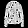
Label: Coat